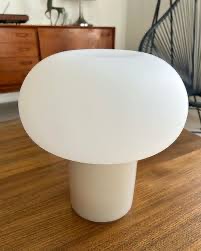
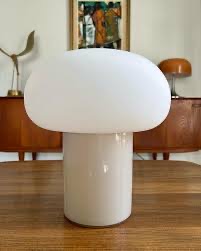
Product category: misc
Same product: yes